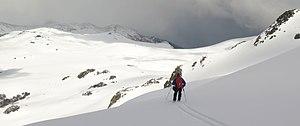
Marcos José Couch, est un alpiniste argentin, connu pour ses réalisations professionnelles dans les montagnes comme le Shisha Pangma au Tibet, ou le Fitz Roy en Patagonie argentine. Depuis 1987, il est guide de montagne et a travaillé à l'échelle internationale.